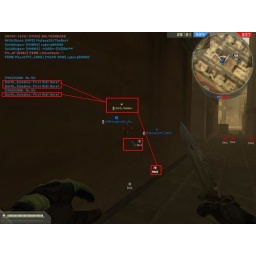
Darth_Saladinogiving out medic bags in the wall